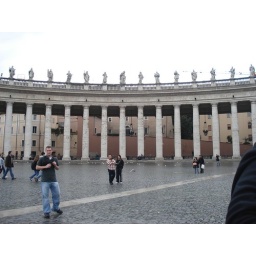
from that plate where the perspsctive dissapears technically. All the columns apper to only have one in depth-there are four.